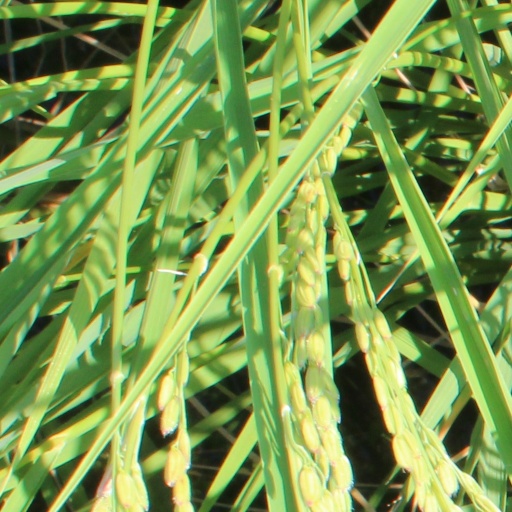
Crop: rice